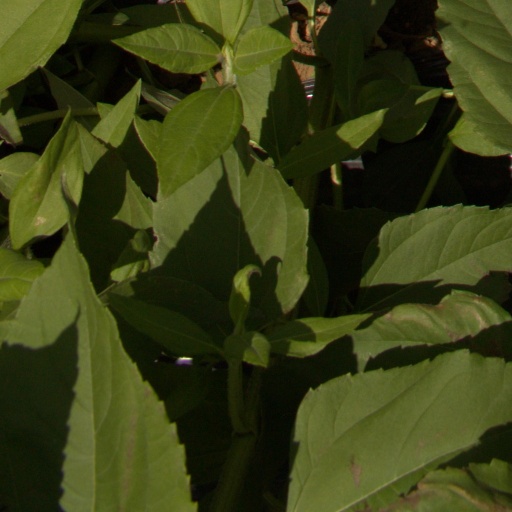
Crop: Jerusalem artichoke